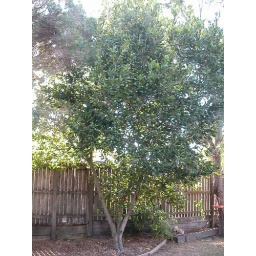
The tree which bears Macadamia (photo taken in my yard)